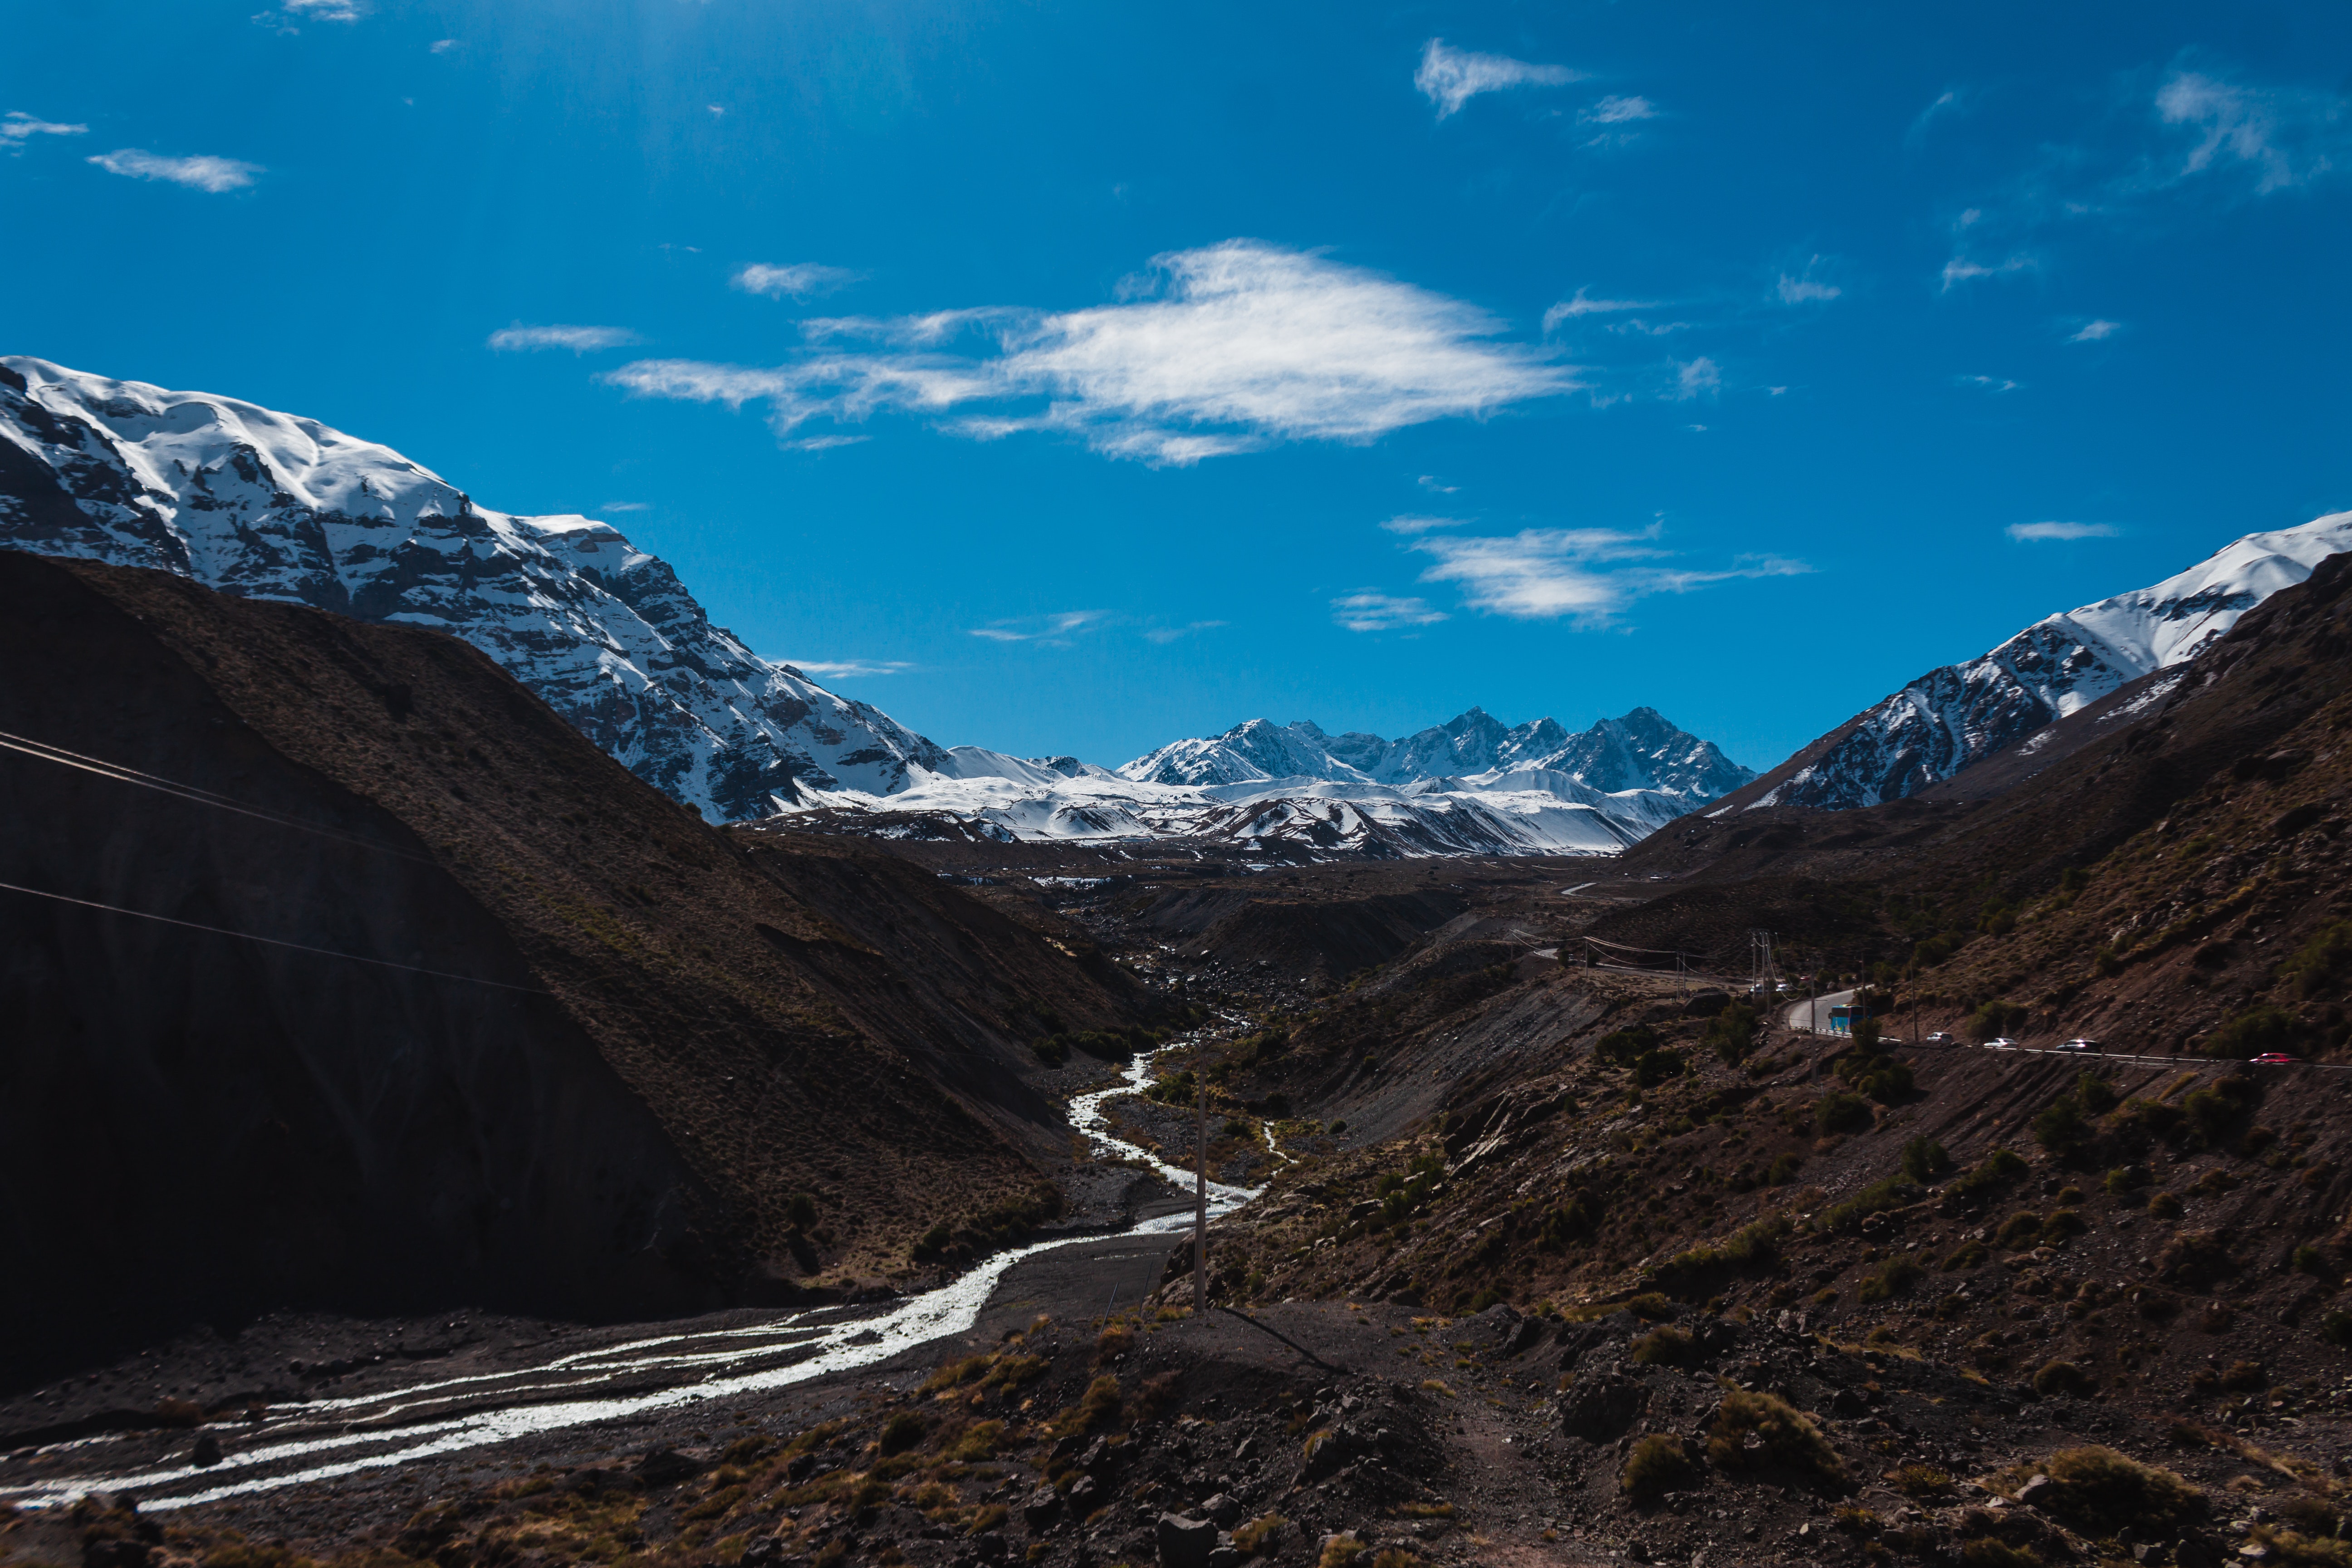
mountainous landforms, mountain, sky, highland, mountain range, valley, mountain pass, natural landscape, wilderness, cloud, alps, ridge, fell, geological phenomenon, road, hill, national park, moraine, landscape, massif, geology, hill station, snow, fjord, summit, glacial landform, mount scenery, winter, tourism